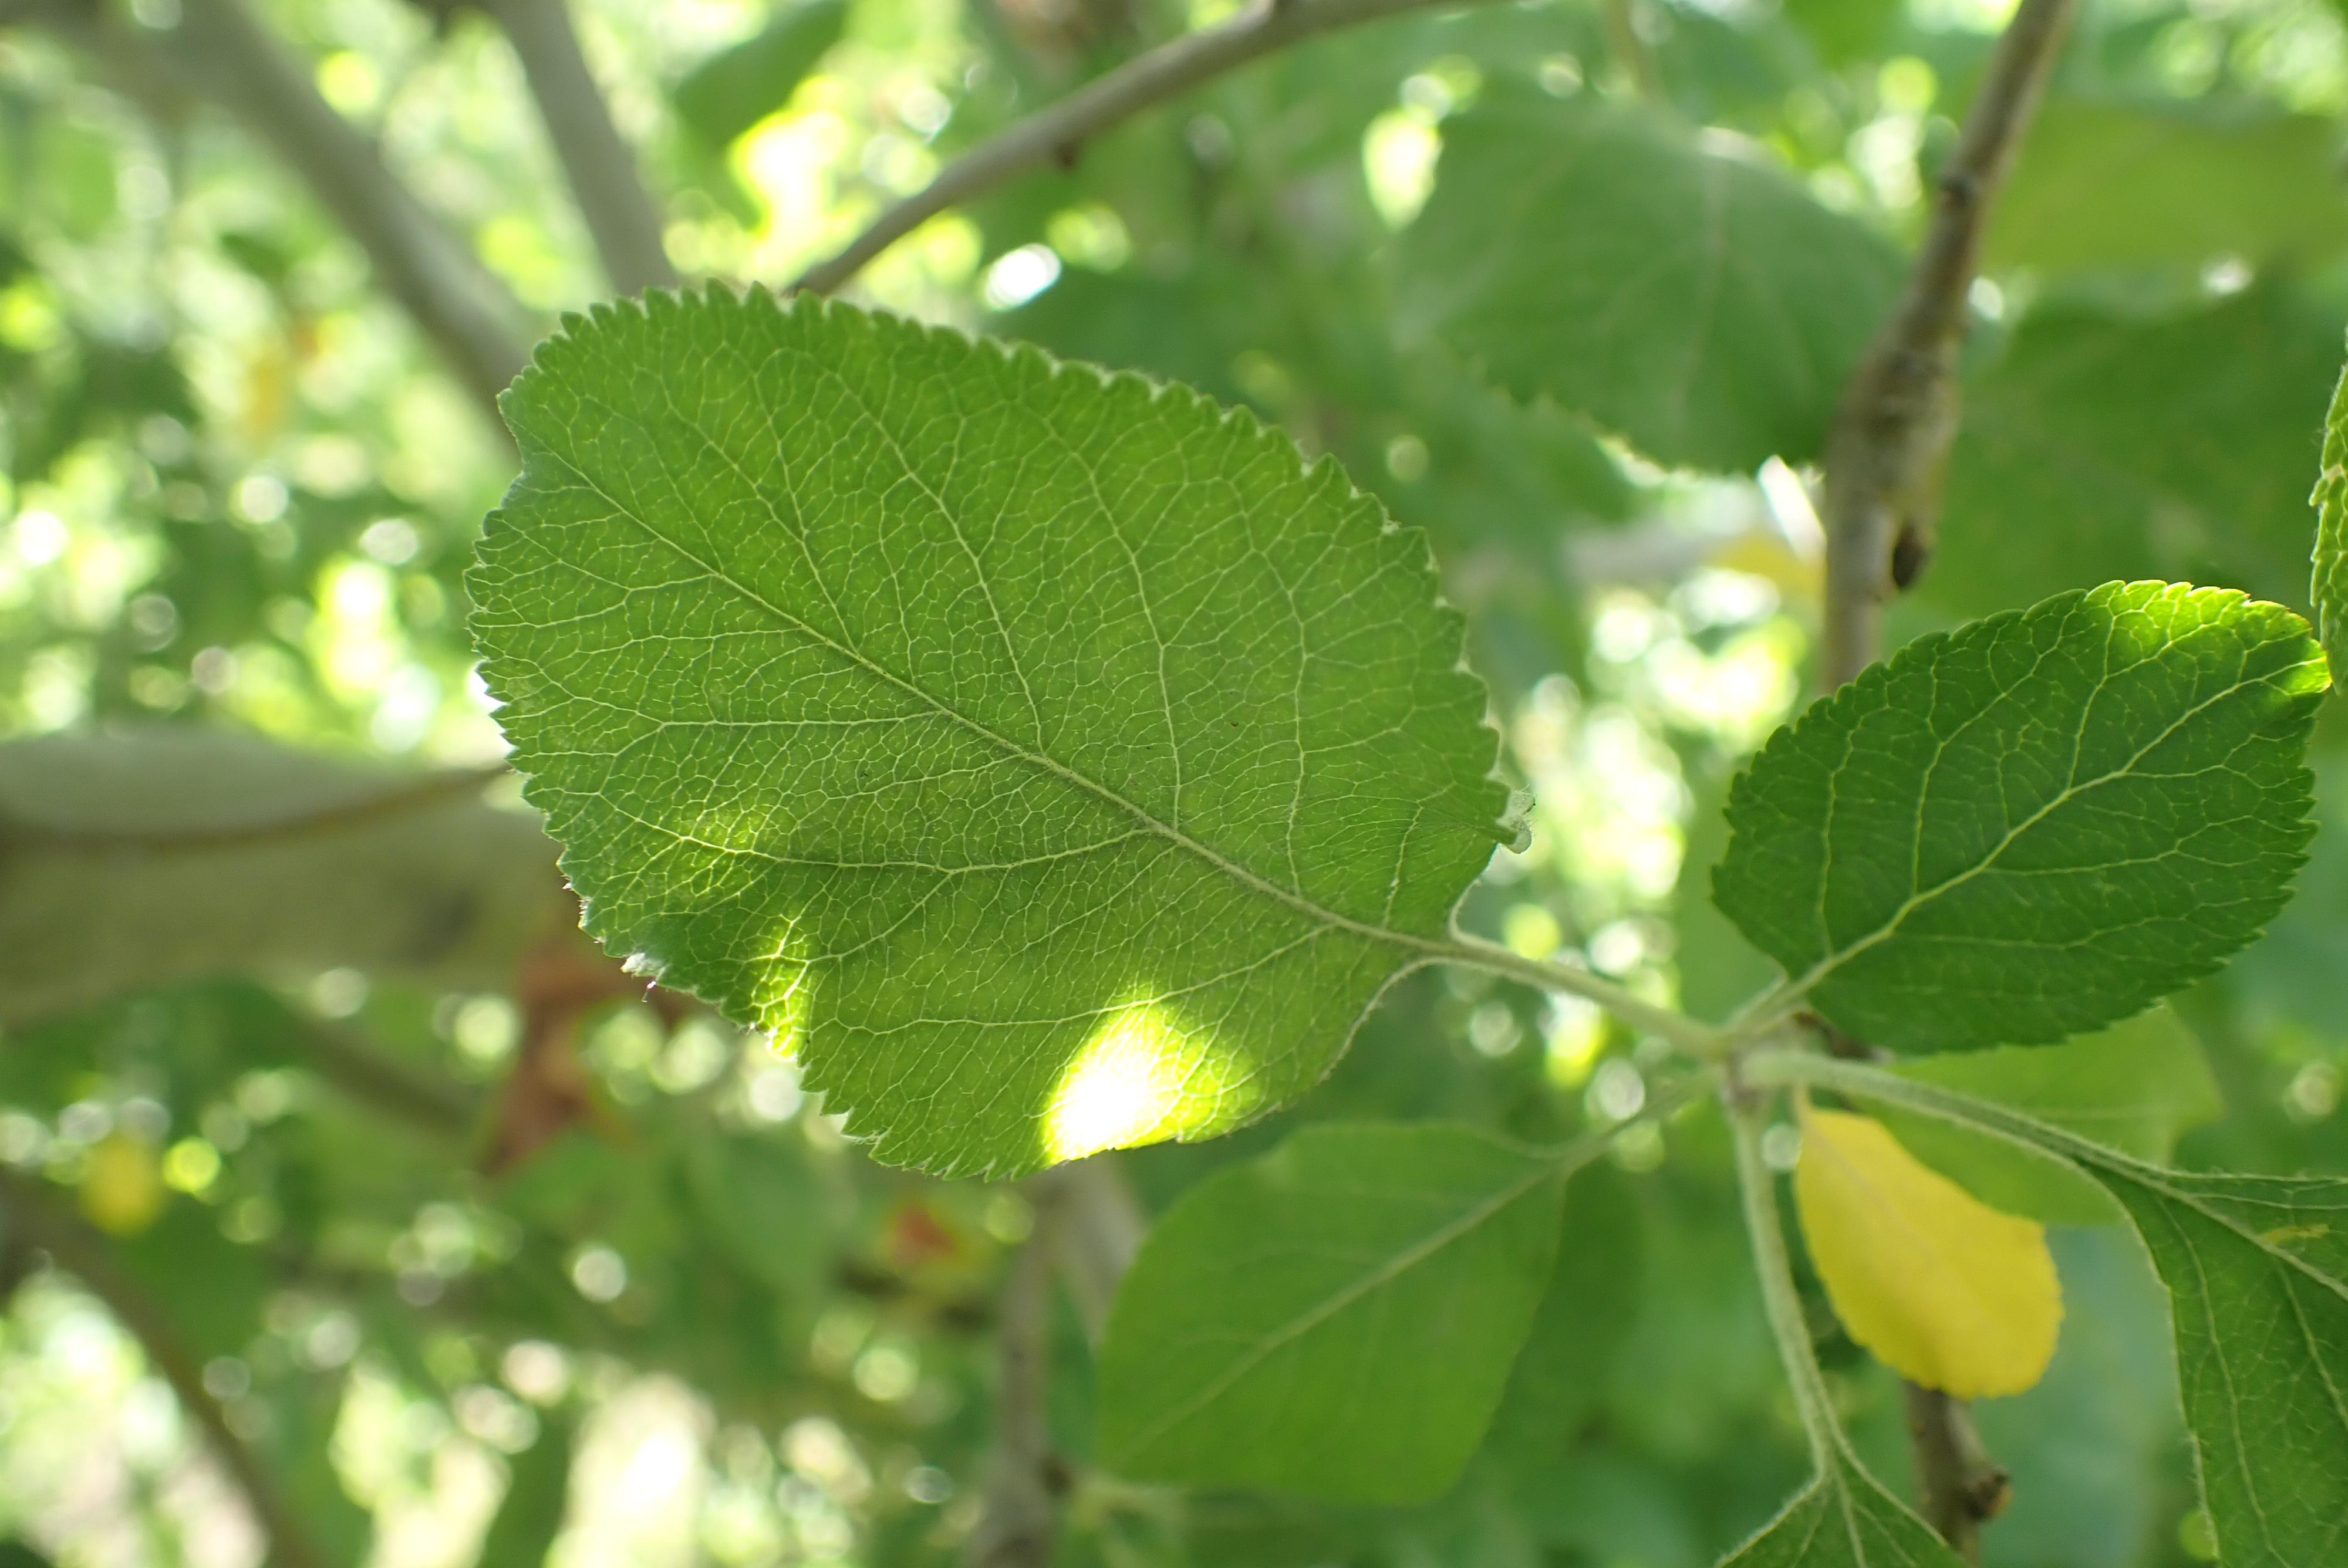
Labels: healthy